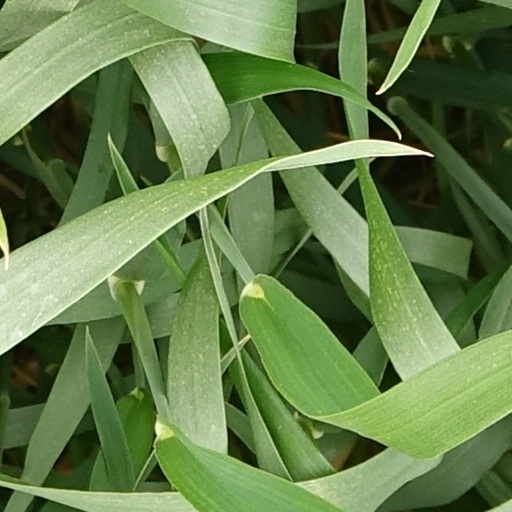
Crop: wheat